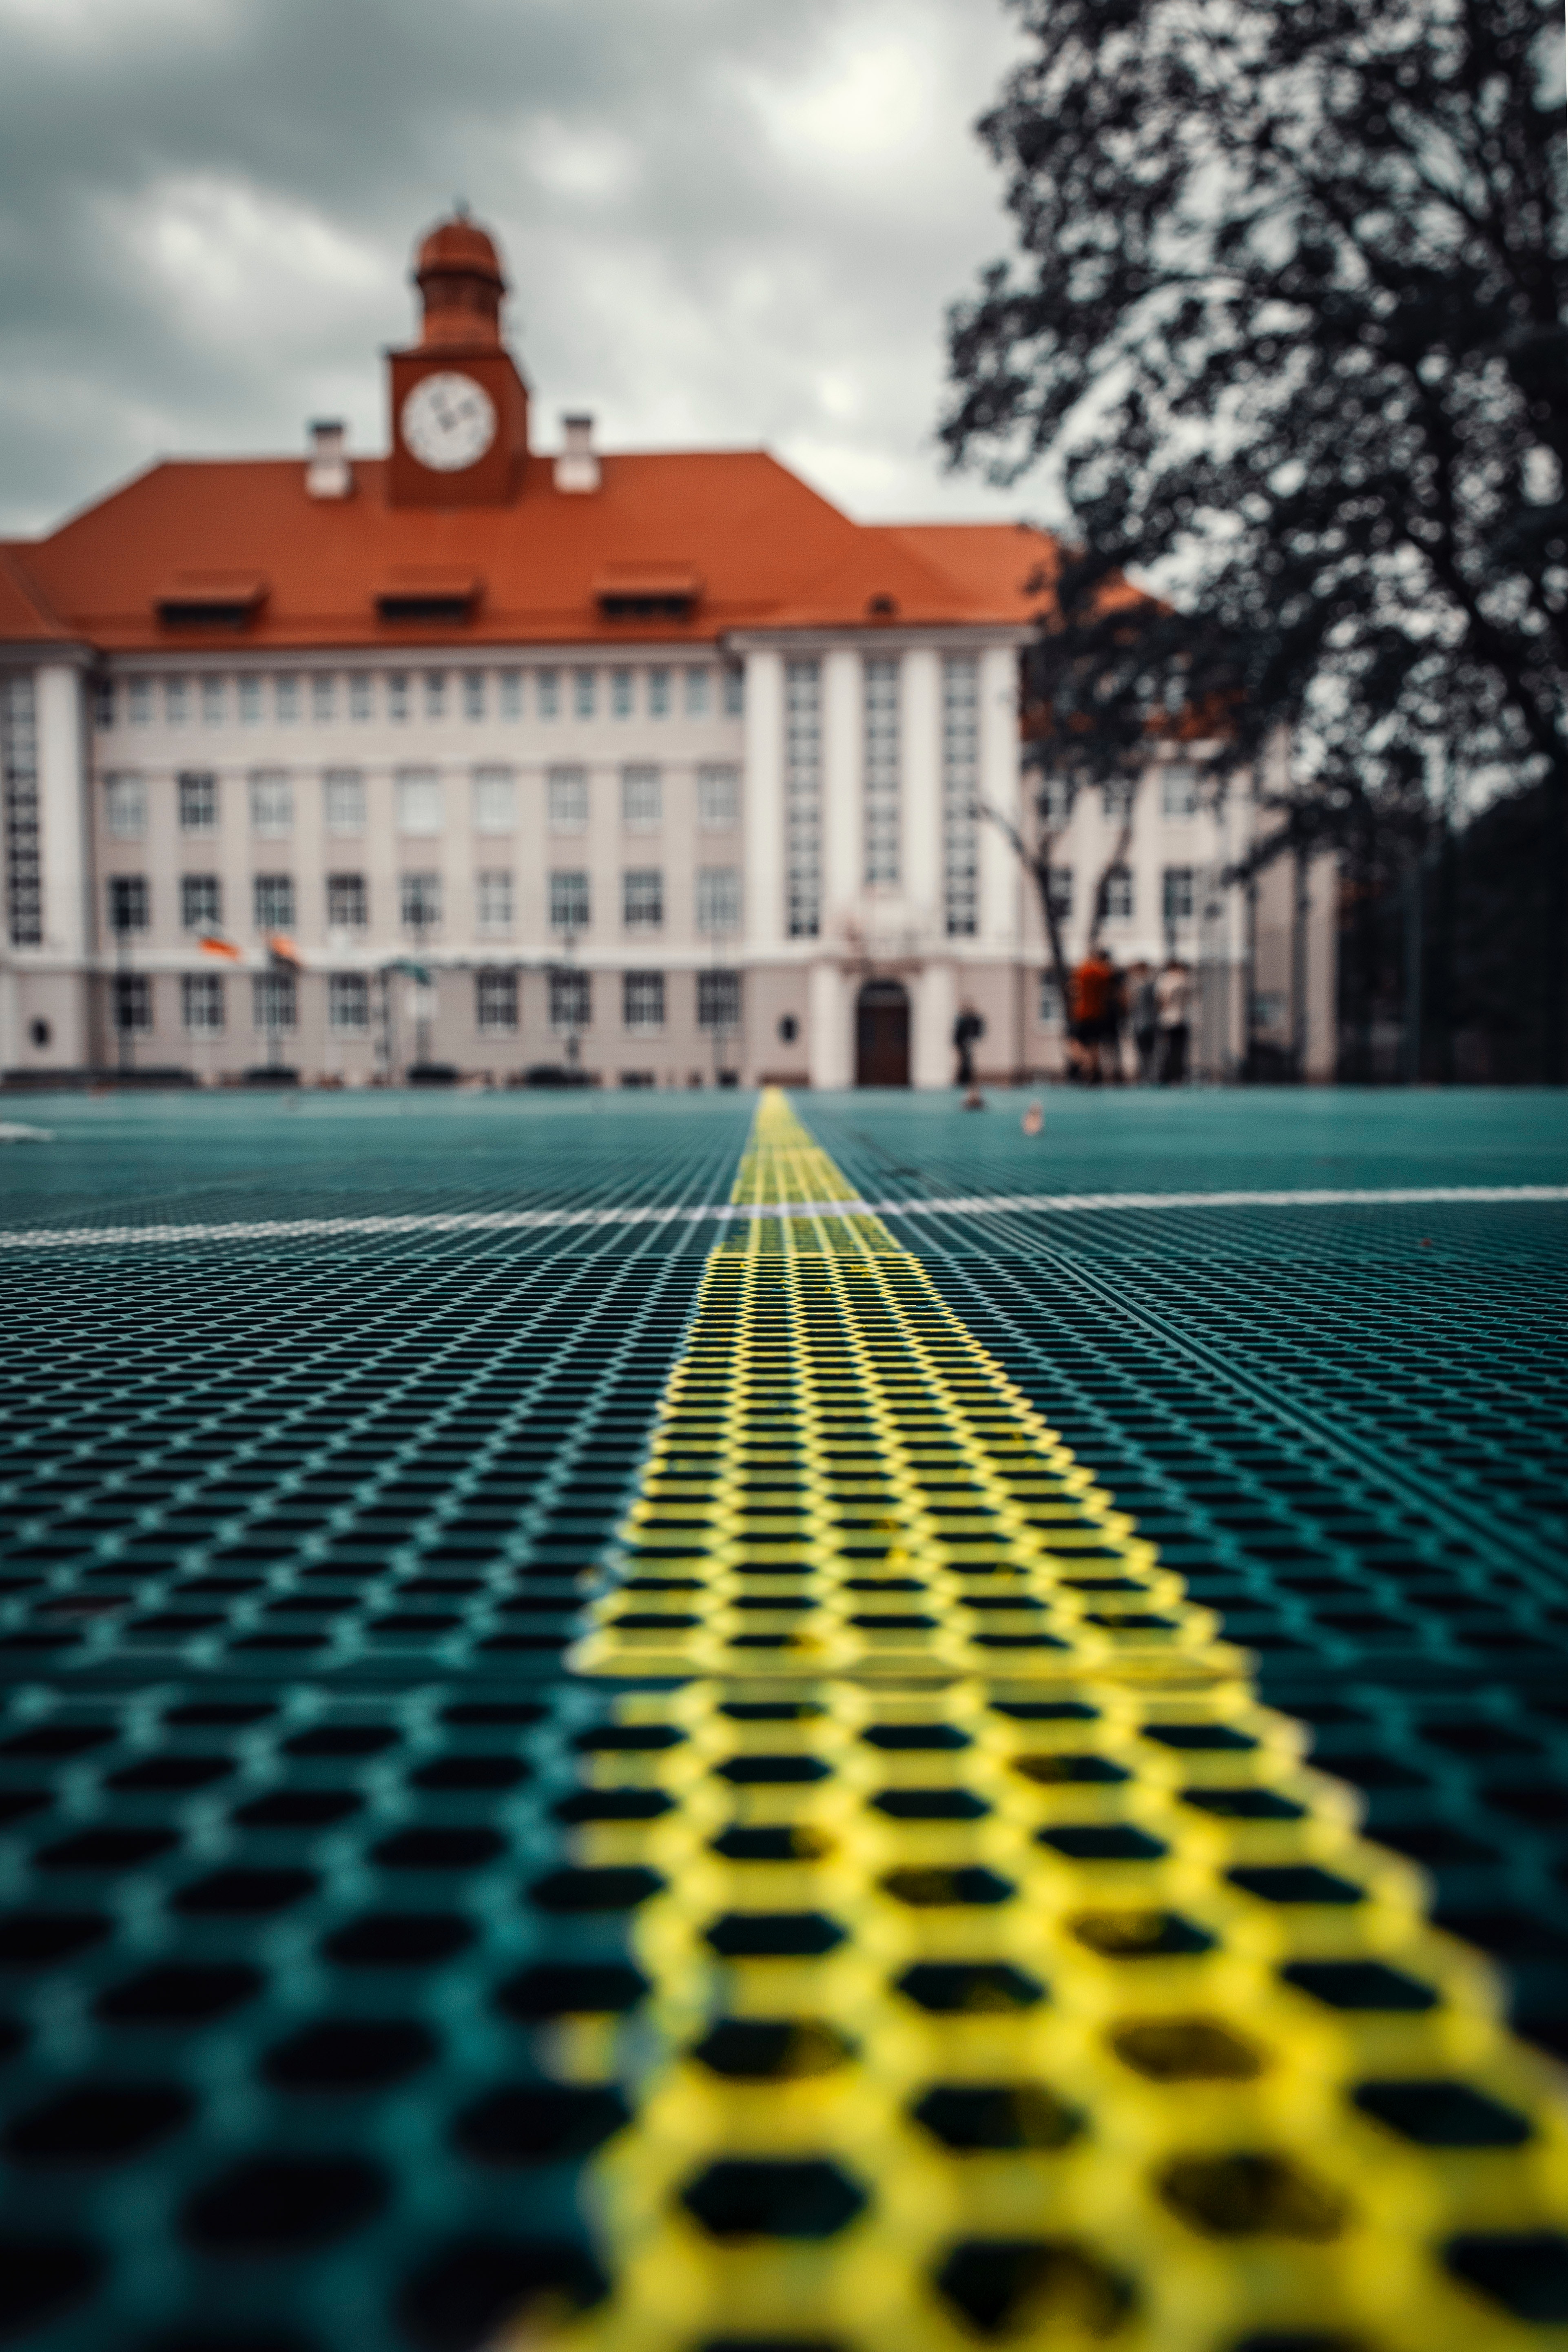
landmark, blue, green, architecture, sky, light, yellow, daytime, line, urban area, building, tree, house, city, roof, design, home, real estate, facade, symmetry, sunlight, residential area, world, pattern, Colorfulness, Tints and shades, shadow